Kidon (film)

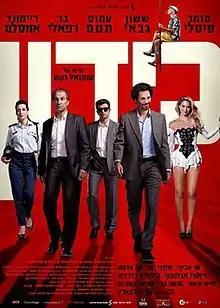
Film poster

Kidon is a 2013 French-Israeli spy action comedy film about the Israeli Mossad's attempts to find out who killed Hamas senior military commander Mahmoud Al-Mabhouh in 2010. In real life, Kidon is a secretive Mossad special operations killing unit.